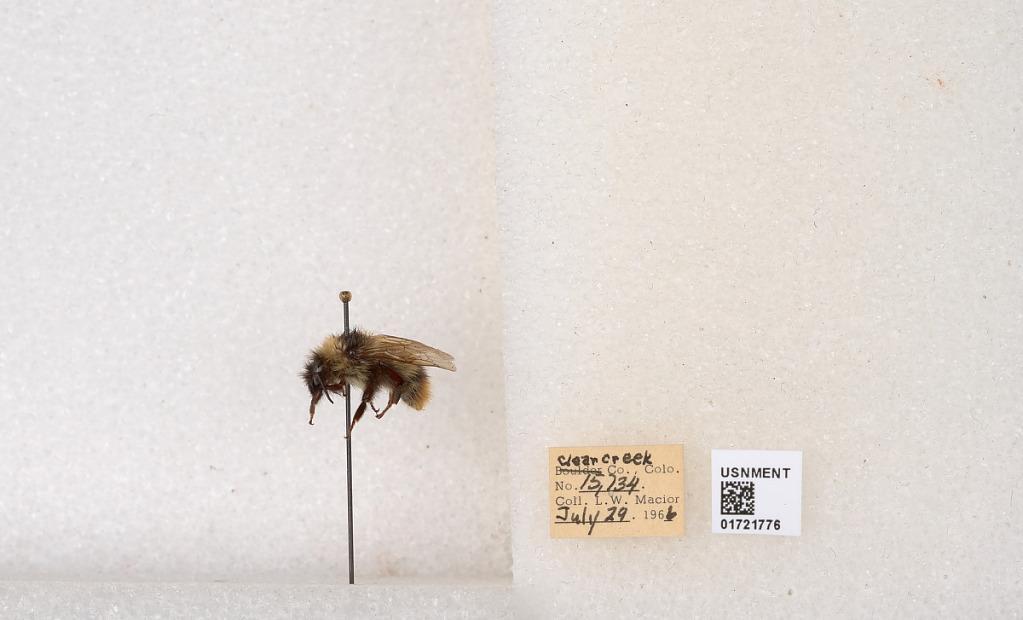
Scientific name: Bombus kirbyellus
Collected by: L. Macior
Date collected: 1966-7-29
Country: United States
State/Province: Colorado
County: Clear Creek
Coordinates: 39.6891, -105.644